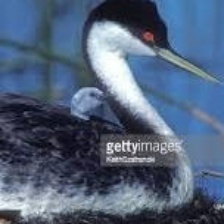
Species: CLARKS GREBE
Scientific name: AECHMOPHORUS CLARKII